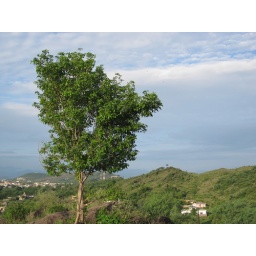
A lone tree on a hilltop near rawal lake Islamabad